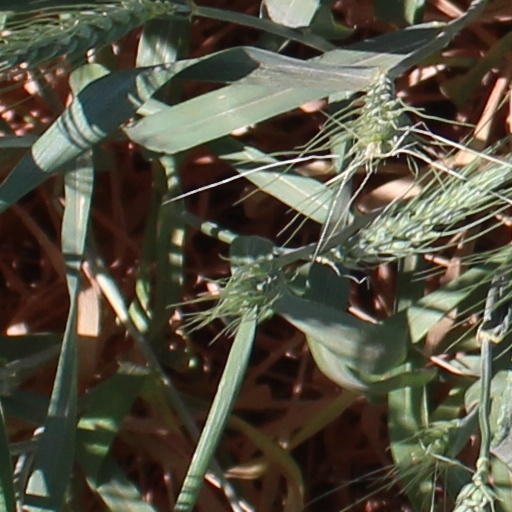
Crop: wheat